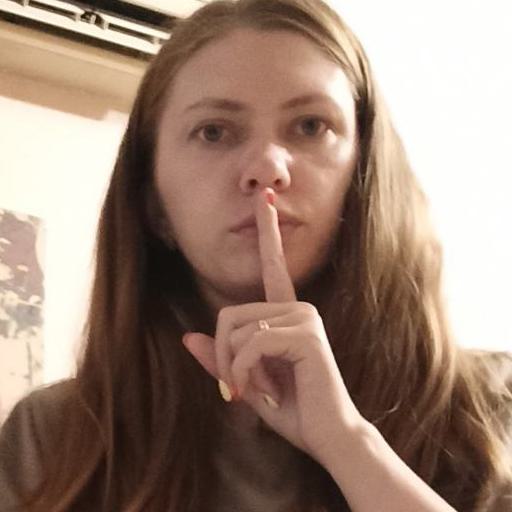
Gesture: mute